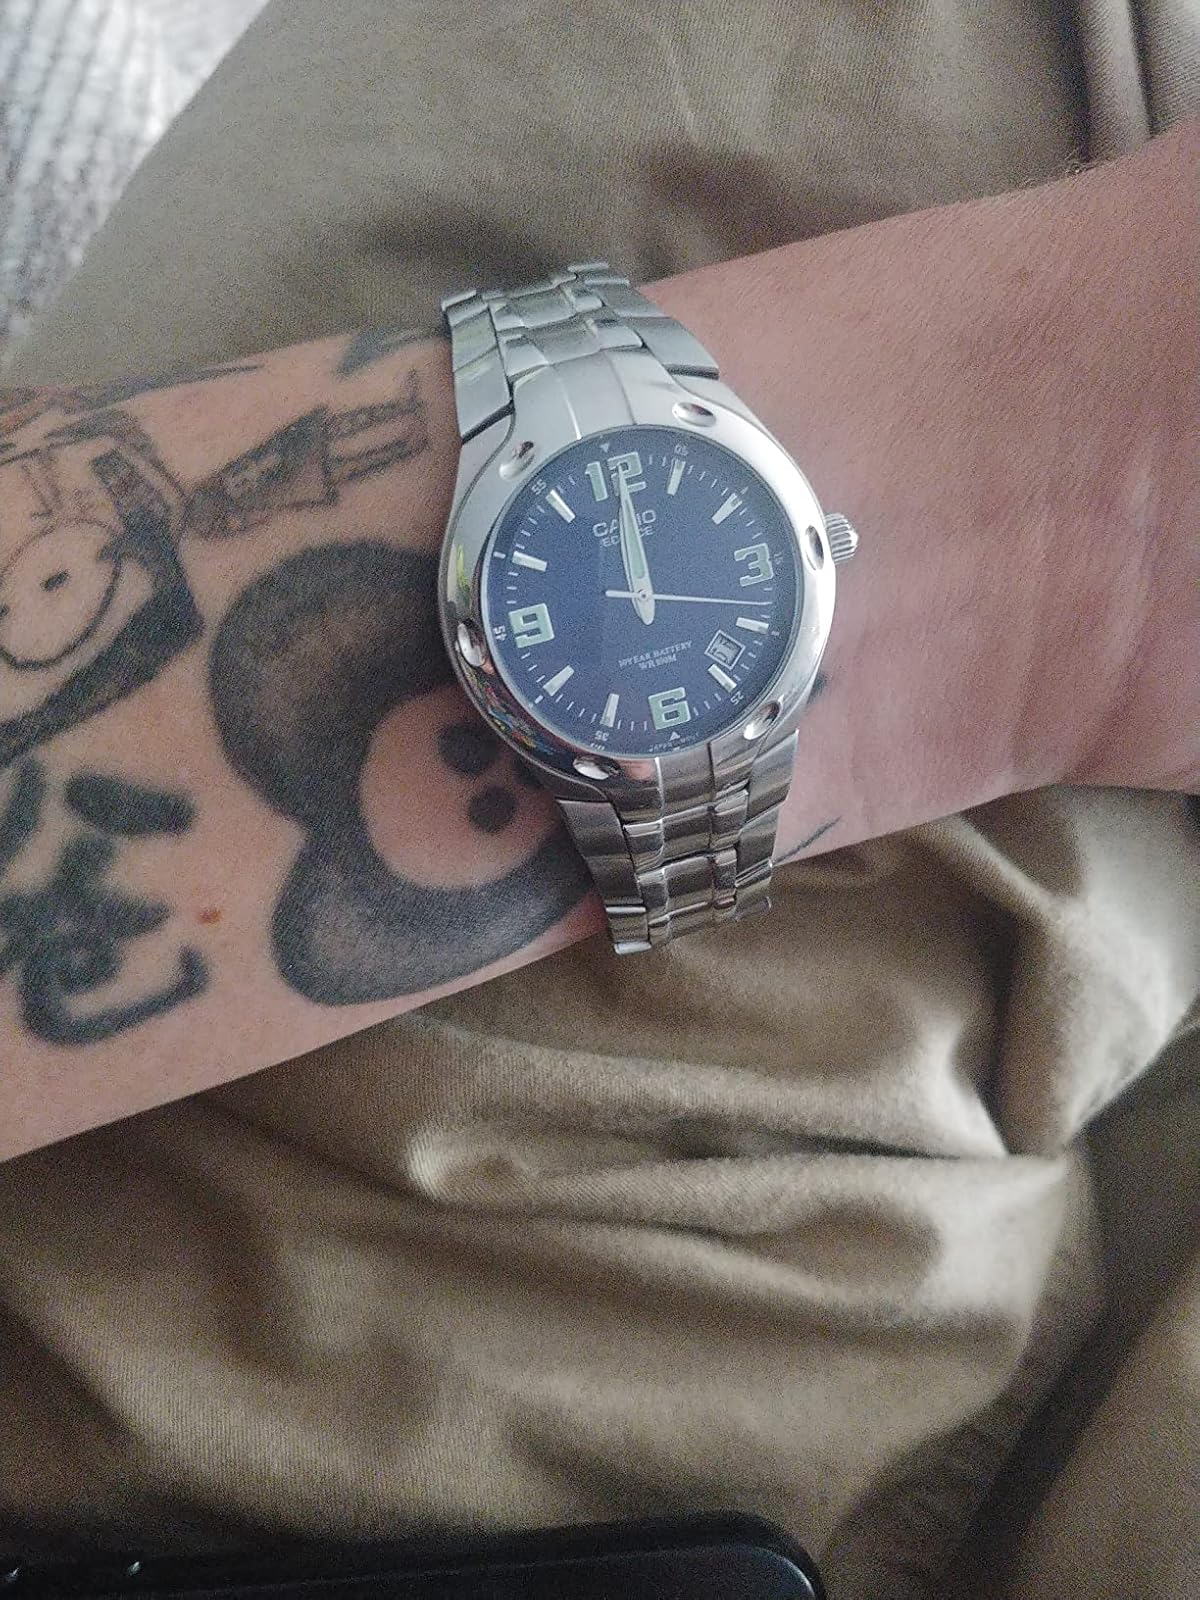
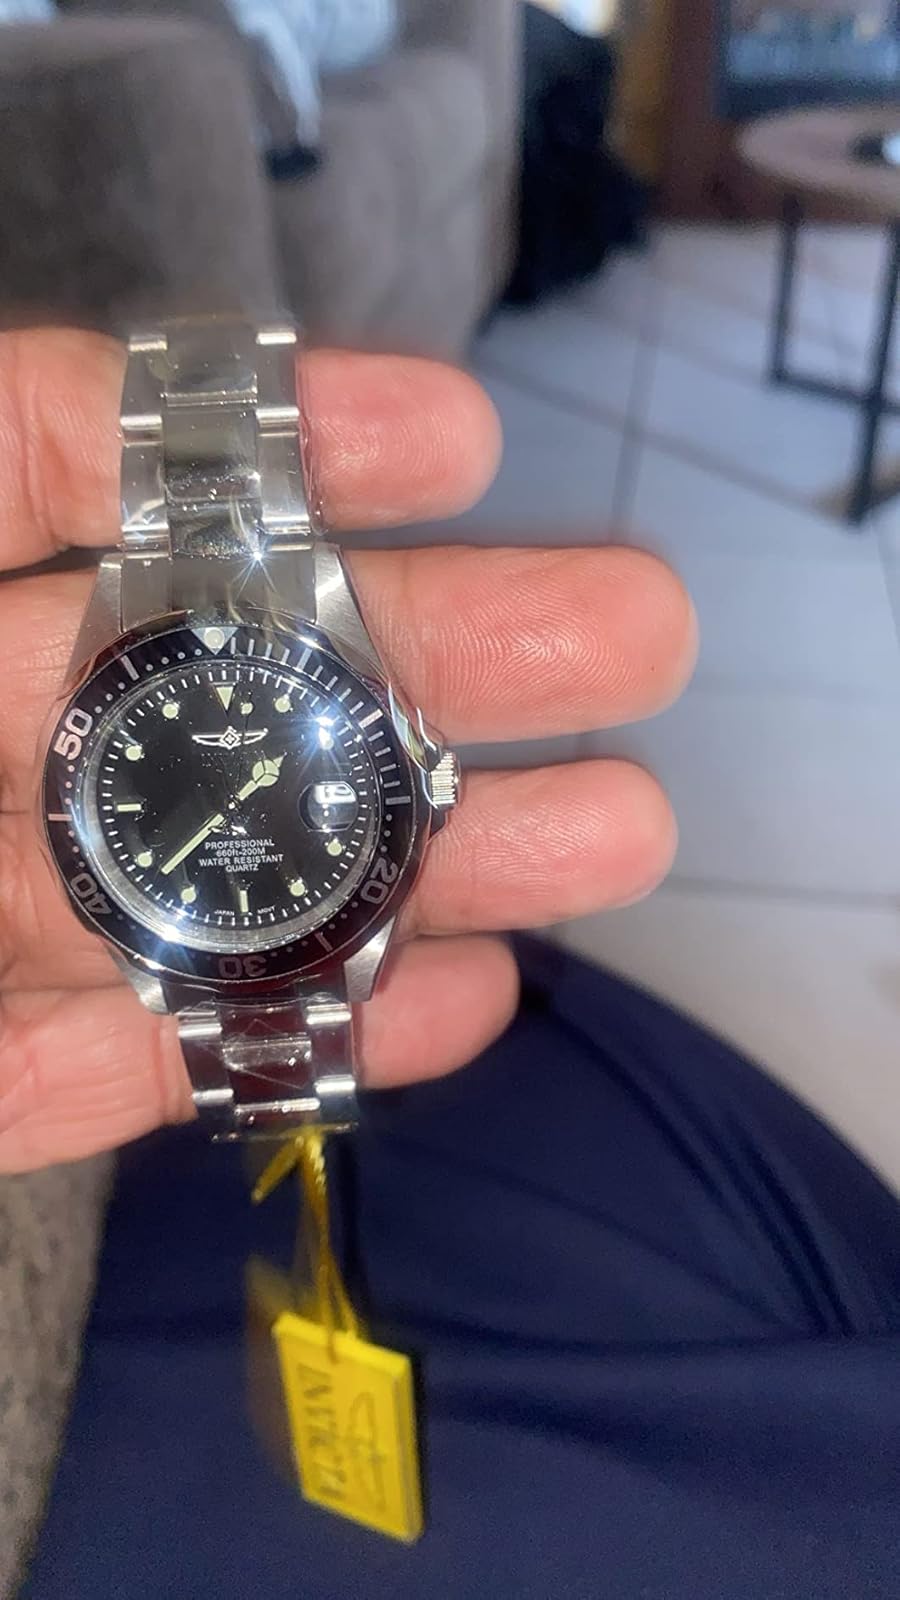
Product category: accessories_watch
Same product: no